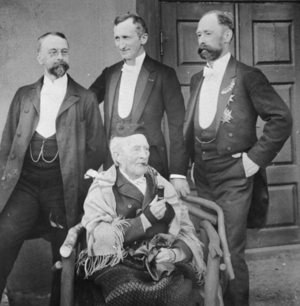
Ferdinand Julian Egeberg / Referencer
Ferdinand står bagest til højre, det er hans onkels 90-årsdag (1895). Ellers ser man broderen Einar (bagest til venstre) og i midten står søskendebarnet, Theodor Christian som senere blev livlæge hos den kommende kong Haakon VII.